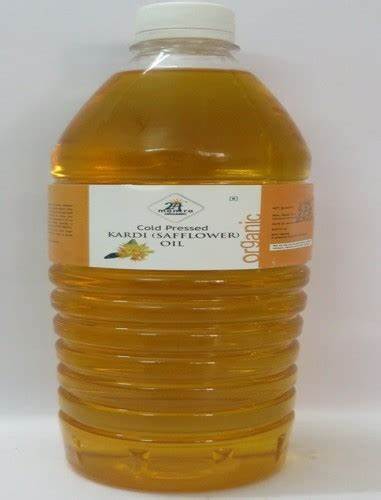
Waste category: plastic